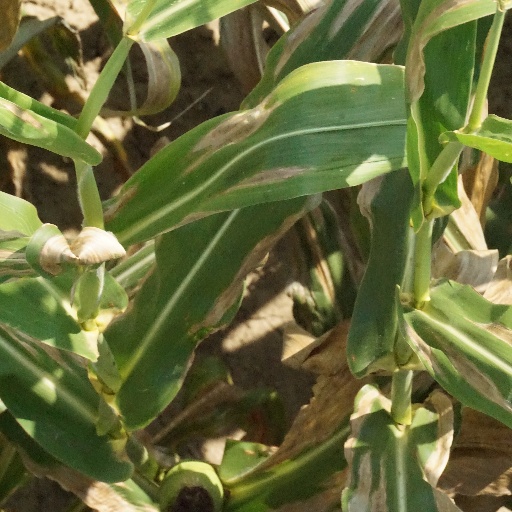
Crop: maize; corn